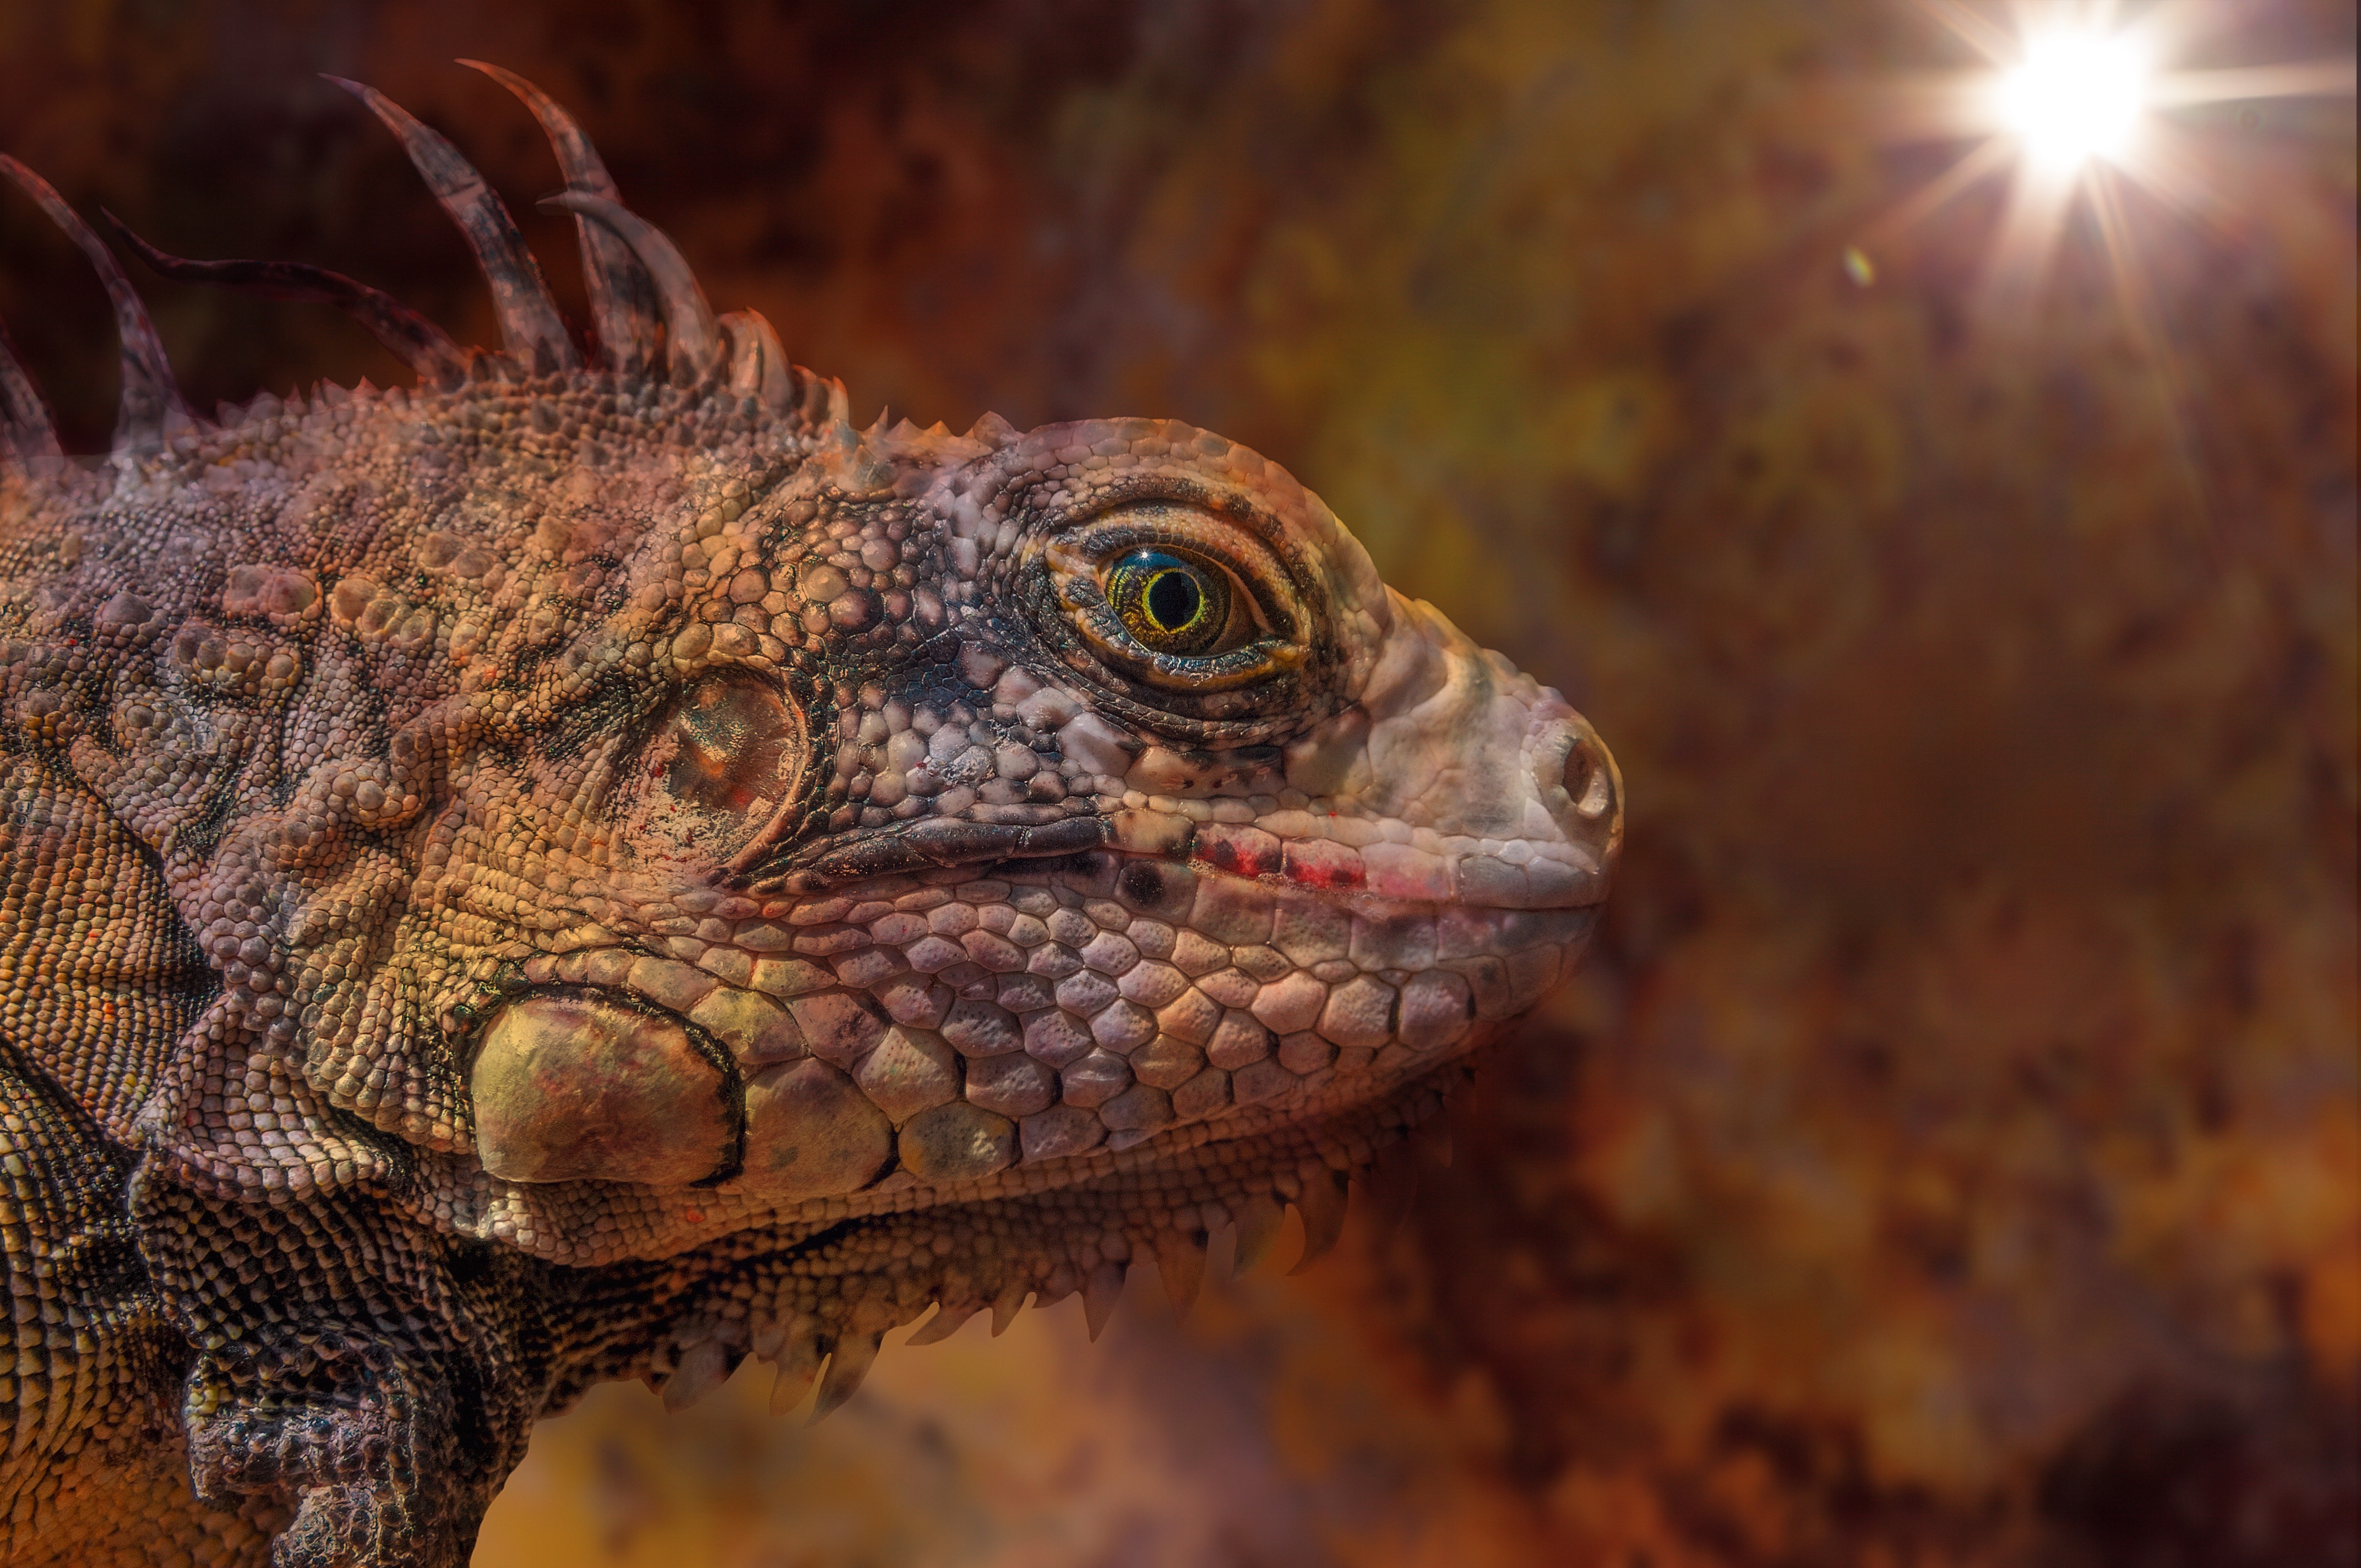
animal, wildlife, portrait, reptile, iguana, fauna, lizard, close up, vertebrate, dragon, iguania, macro photography, agamidae, emydidae, scaled reptile